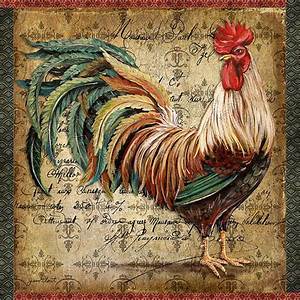
Label: chicken